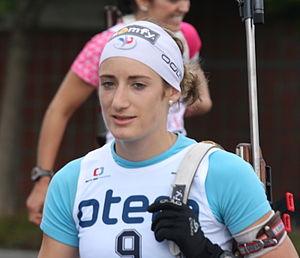
Marie-Laure Brunet, née le 20 novembre 1988 à Lannemezan dans les Hautes-Pyrénées, est une biathlète française. Double médaillée olympique, avec le bronze lors de la poursuite puis l'argent avec le relais féminin lors des Jeux olympiques de Vancouver en 2010, elle compte également neuf médailles mondiales à son palmarès, dont un titre obtenu en 2009 à Pyeongchang. Ces neuf médailles se répartissent en sept médailles collectives et deux médailles individuelles, lors de l'individuel et du départ groupé de l'édition de Ruhpolding en 2012.